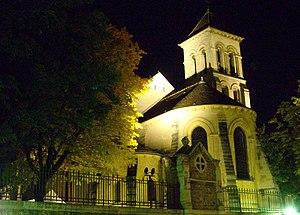
Clocher de l'église Saint-Pierre de Montmartre (Paris) vu de nuit
L’église Saint-Pierre de Montmartre est une église paroissiale catholique romaine située dans le 18ᵉ arrondissement de Paris, au sommet de la butte Montmartre, au nᵒ 2 rue du Mont-Cenis, à l'ouest de la basilique du Sacré-Cœur.